39th Daytime Emmy Awards

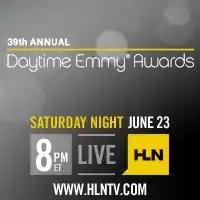
Promotional poster

The 39th Annual Daytime Emmy Awards presented by the National Academy of Television Arts and Sciences (NATAS), "recognizes outstanding achievement in all fields of daytime television production and are presented to individuals and programs broadcast from 2:00 a.m.—6:00 p.m. during the 2011 calendar year". The ceremony took place on June 23, 2012 at the Beverly Hilton Hotel, in Beverly Hills, California beginning at 5:00 p.m. PST / 8:00 p.m. EST. The ceremony was televised in the United States by HLN and produced by LocoDistro and Executive Producer Gabriel Gornell.